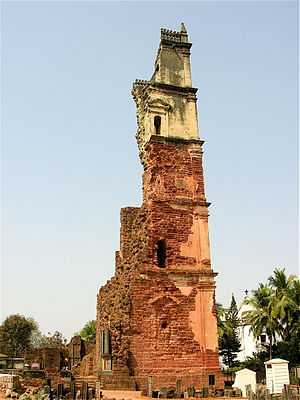
Gamle Goa
Ruinene af St Augustin-kirken, bygget i 1602.